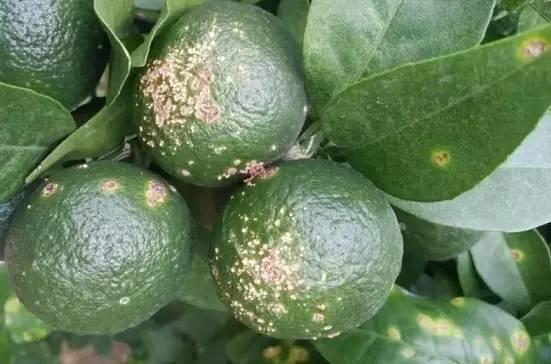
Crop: unknown
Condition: citrus_citrus_canker